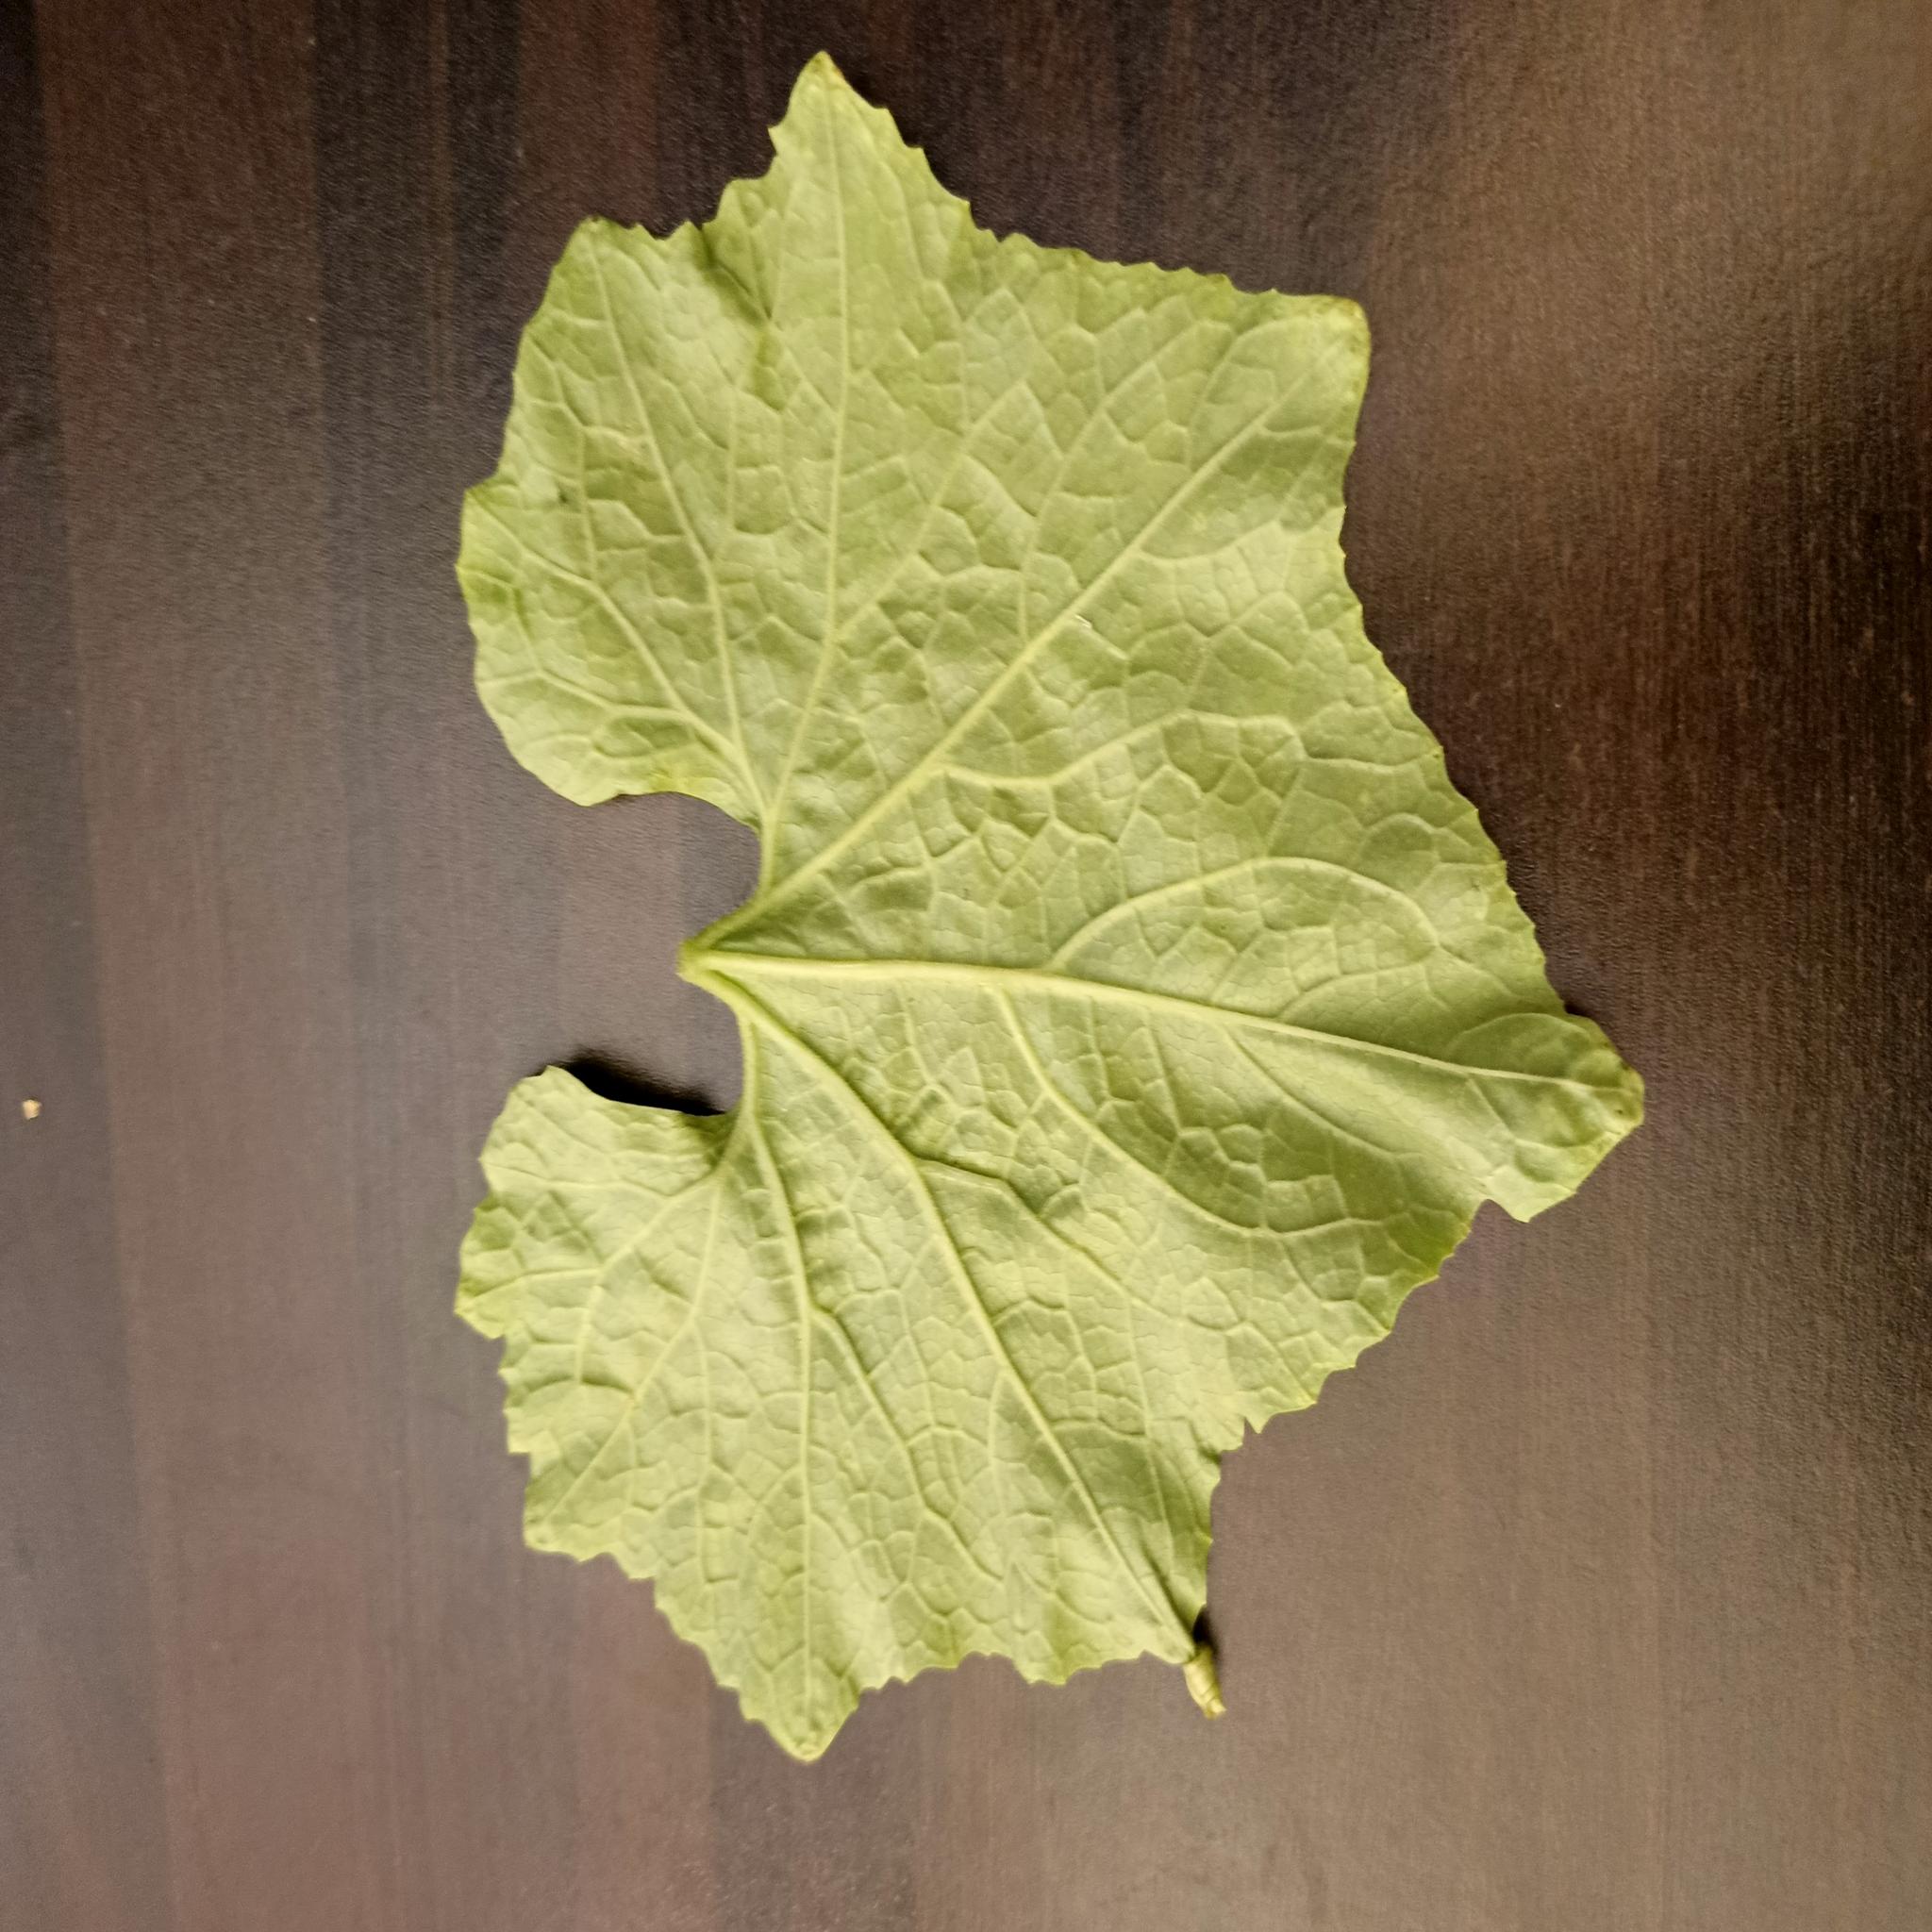
Label: Healthy